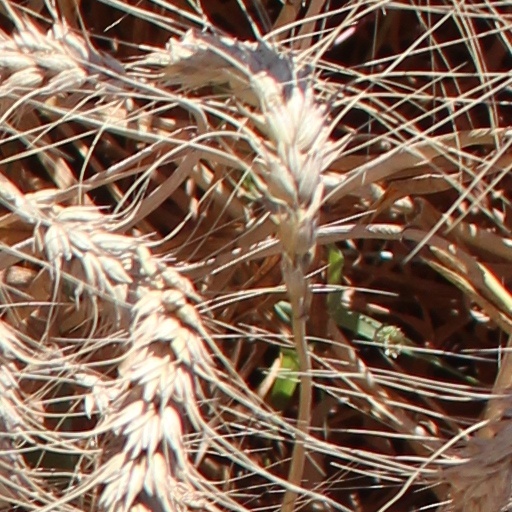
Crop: wheat